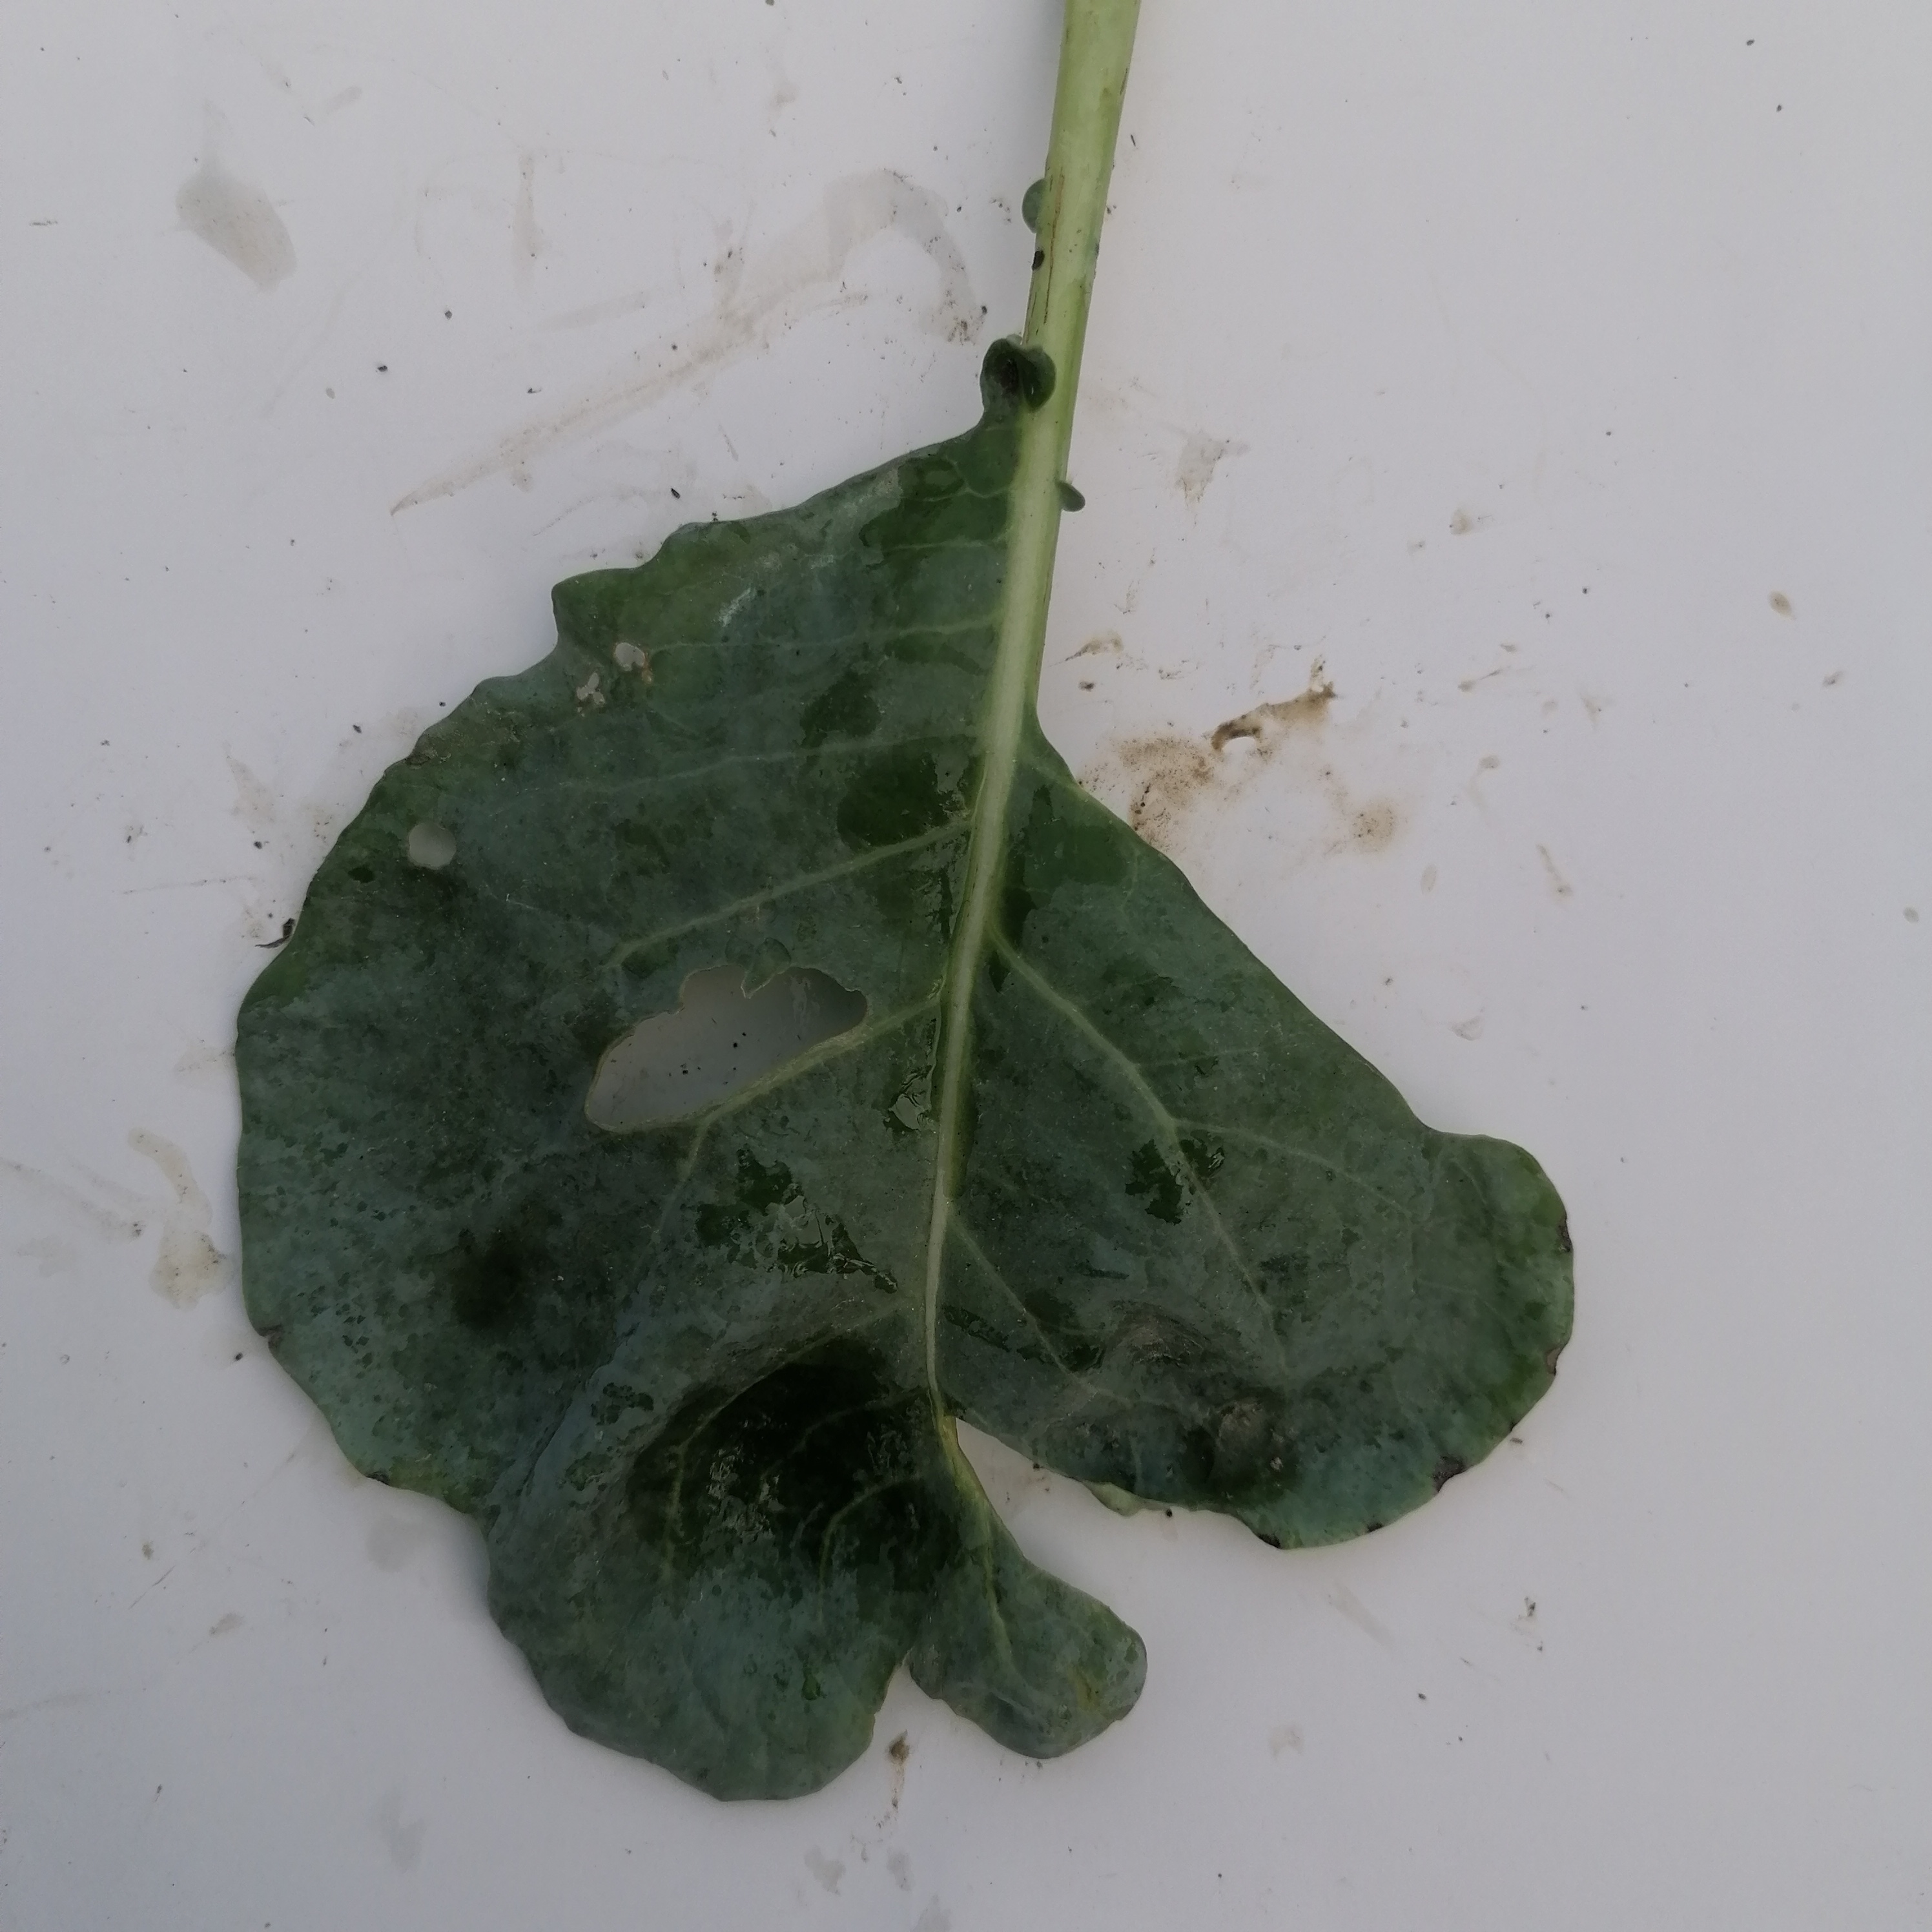
Label: Insect Hole